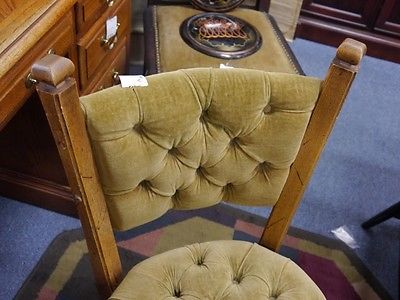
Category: chair